Caravaggio

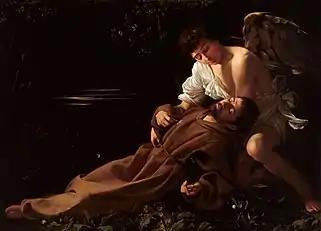
"Saint Francis of Assisi in Ecstasy" (c. 1595), Wadsworth Atheneum, Hartford

"The Fortune Teller", his first composition with more than one figure, shows a boy, likely Minniti, having his palm read by a Romani girl, who is stealthily removing his ring as she strokes his hand. The theme was quite new for Rome and proved immensely influential over the next century and beyond. However, at the time, Caravaggio sold it for practically nothing. "The Cardsharps"—showing another naïve youth of privilege falling victim to card cheats—is even more psychologically complex and perhaps Caravaggio's first true masterpiece. Like "The Fortune Teller", it was immensely popular, and over 50 copies survived. More importantly, it attracted the patronage of Cardinal Francesco Maria del Monte, one of the leading connoisseurs in Rome. For del Monte and his wealthy art-loving circle, Caravaggio executed a number of intimate chamber-pieces—"The Musicians", "The Lute Player", a tipsy "Bacchus", and an allegorical but realistic "Boy Bitten by a Lizard"—featuring Minniti and other adolescent models.